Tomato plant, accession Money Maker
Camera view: bottom (45 deg); turntable rotation: 300 degrees
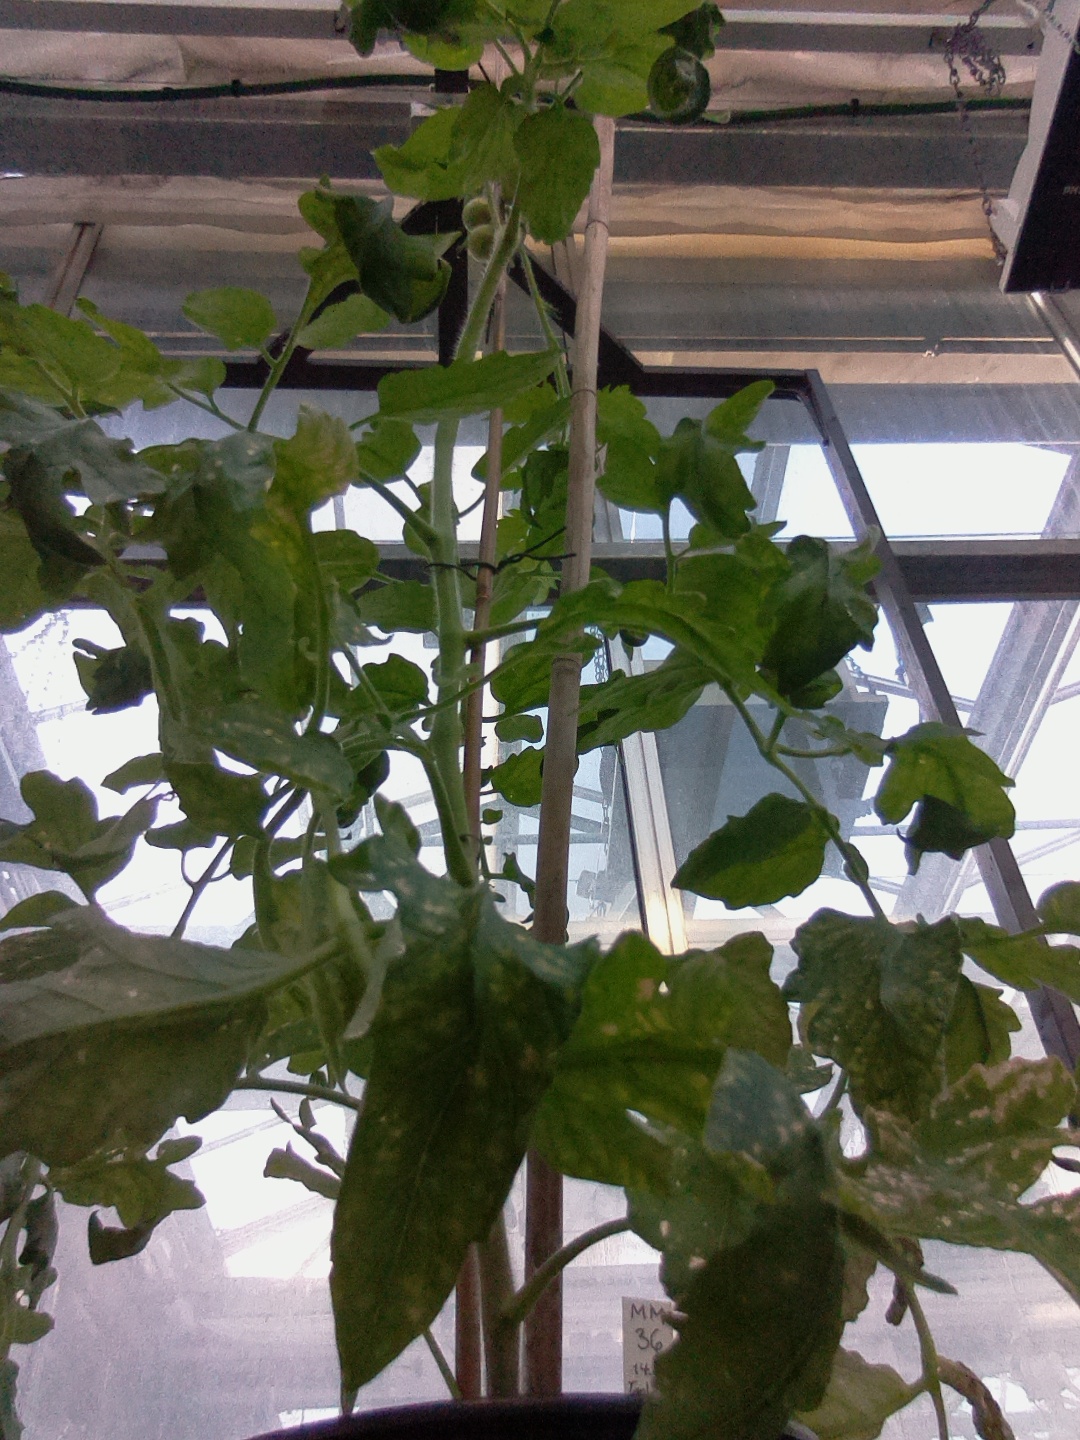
BBCH growth stage 72: 20%-30% of final fruit size